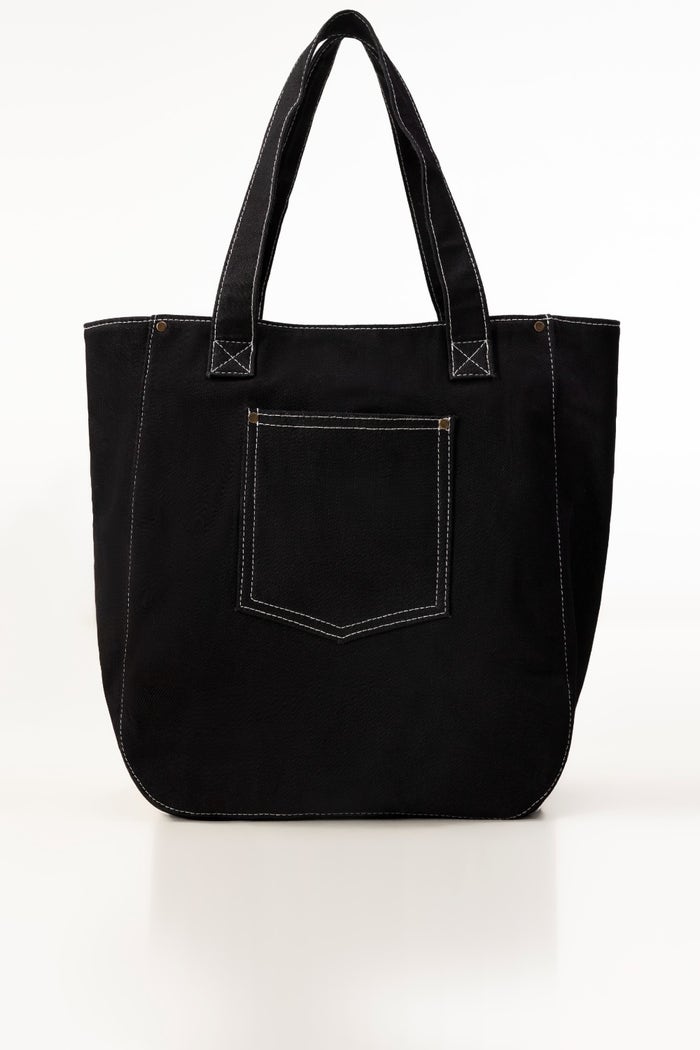
black tote bag